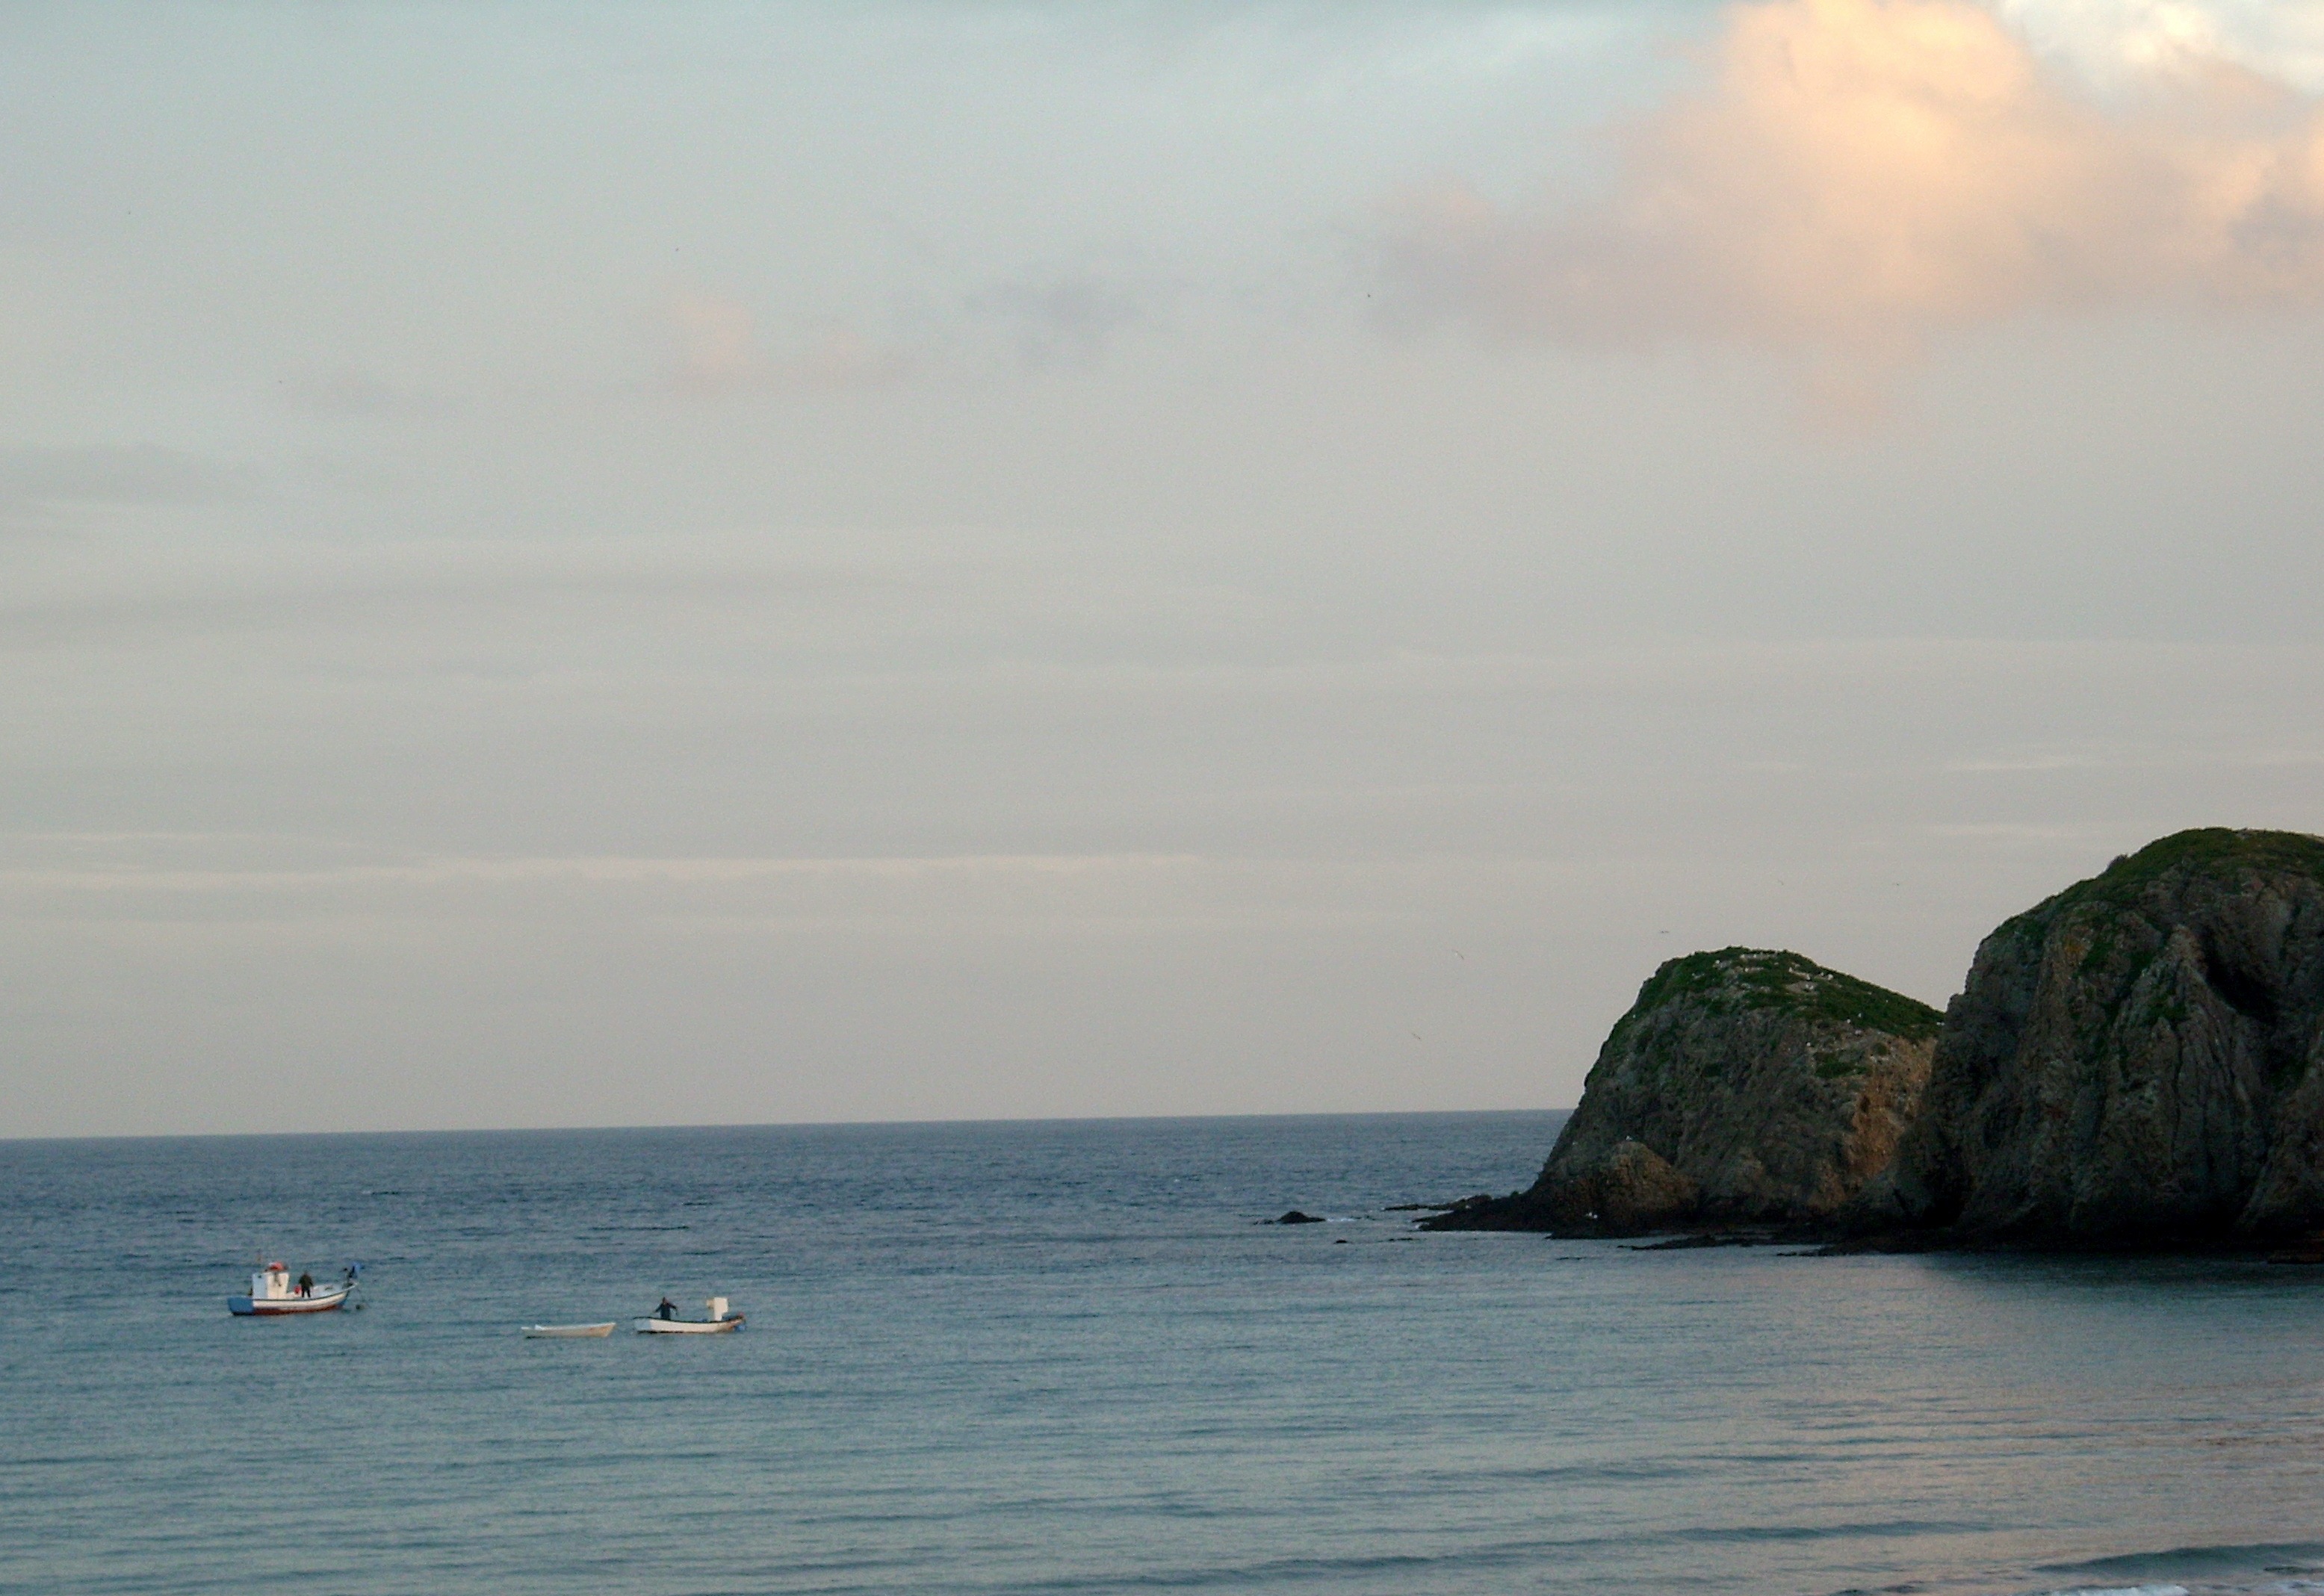
beach, sea, coast, rock, ocean, horizon, cloud, sky, shore, wave, cliff, dusk, cove, mediterranean, bay, terrain, national park, body of water, spain, cabo de gata, cape, sea bay, wind wave